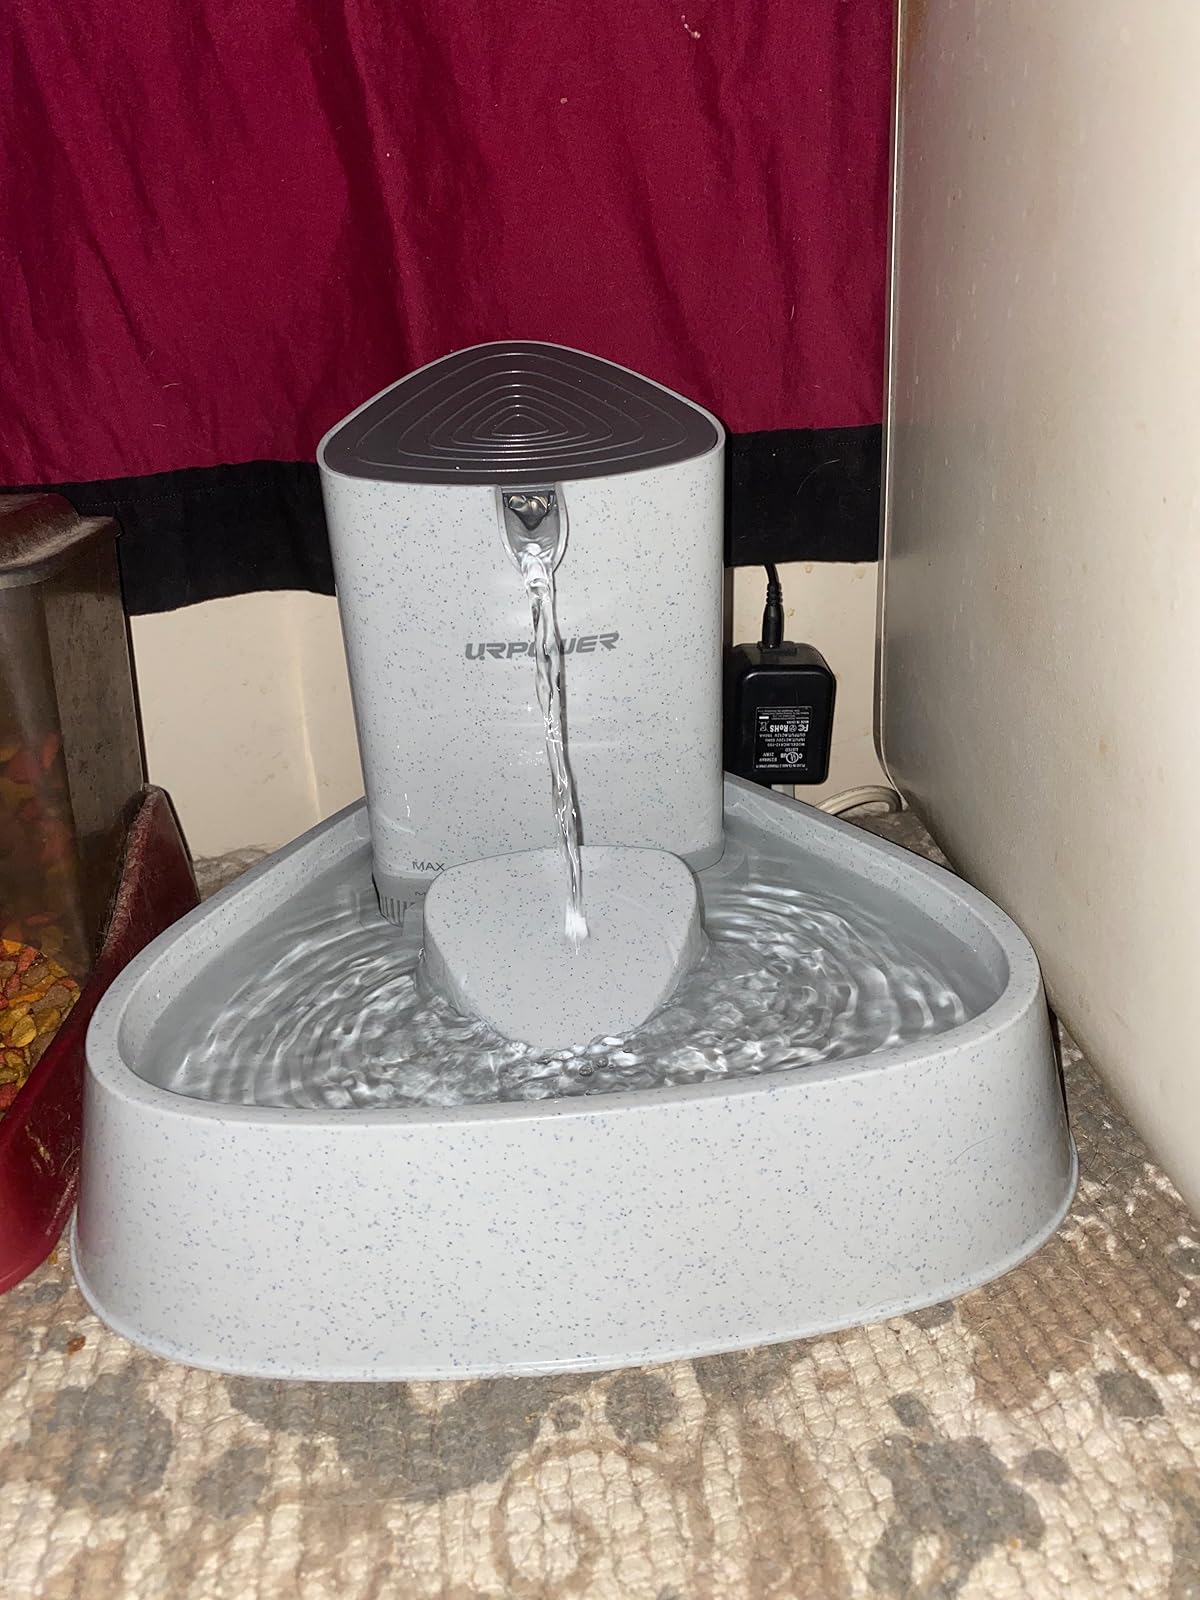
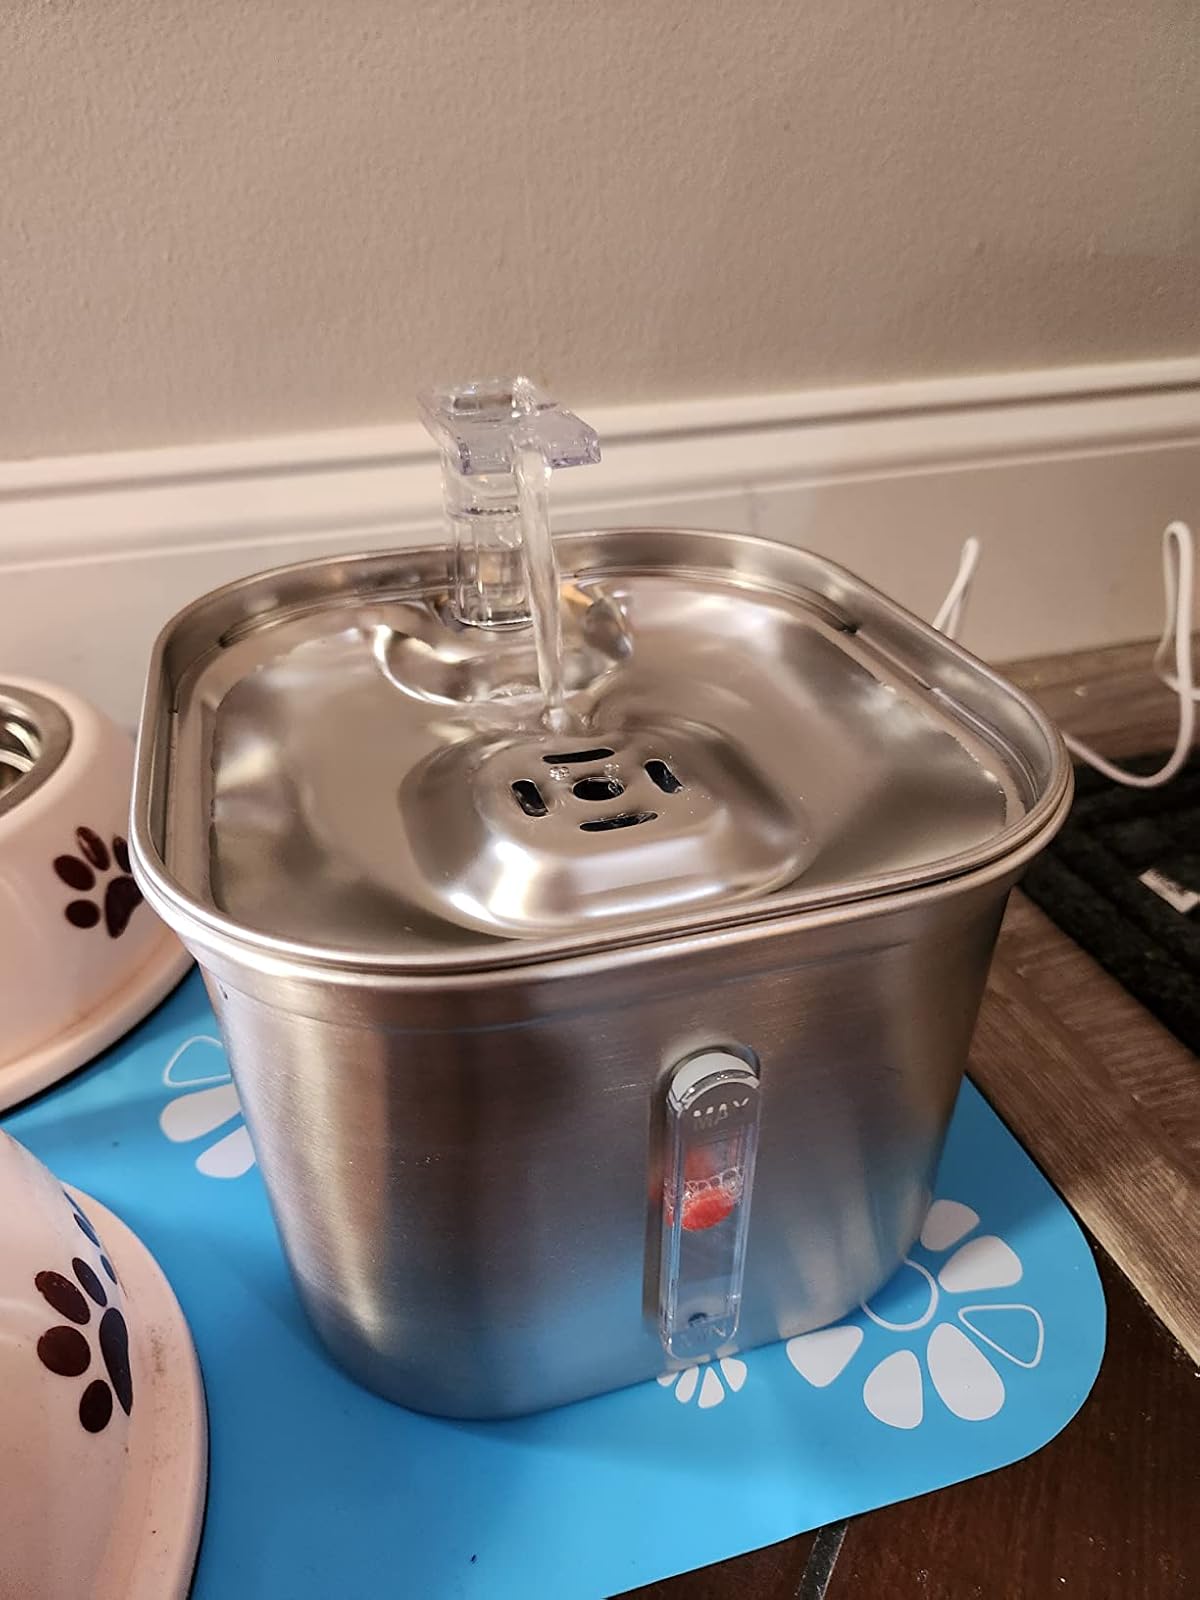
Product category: items_bowl
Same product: no